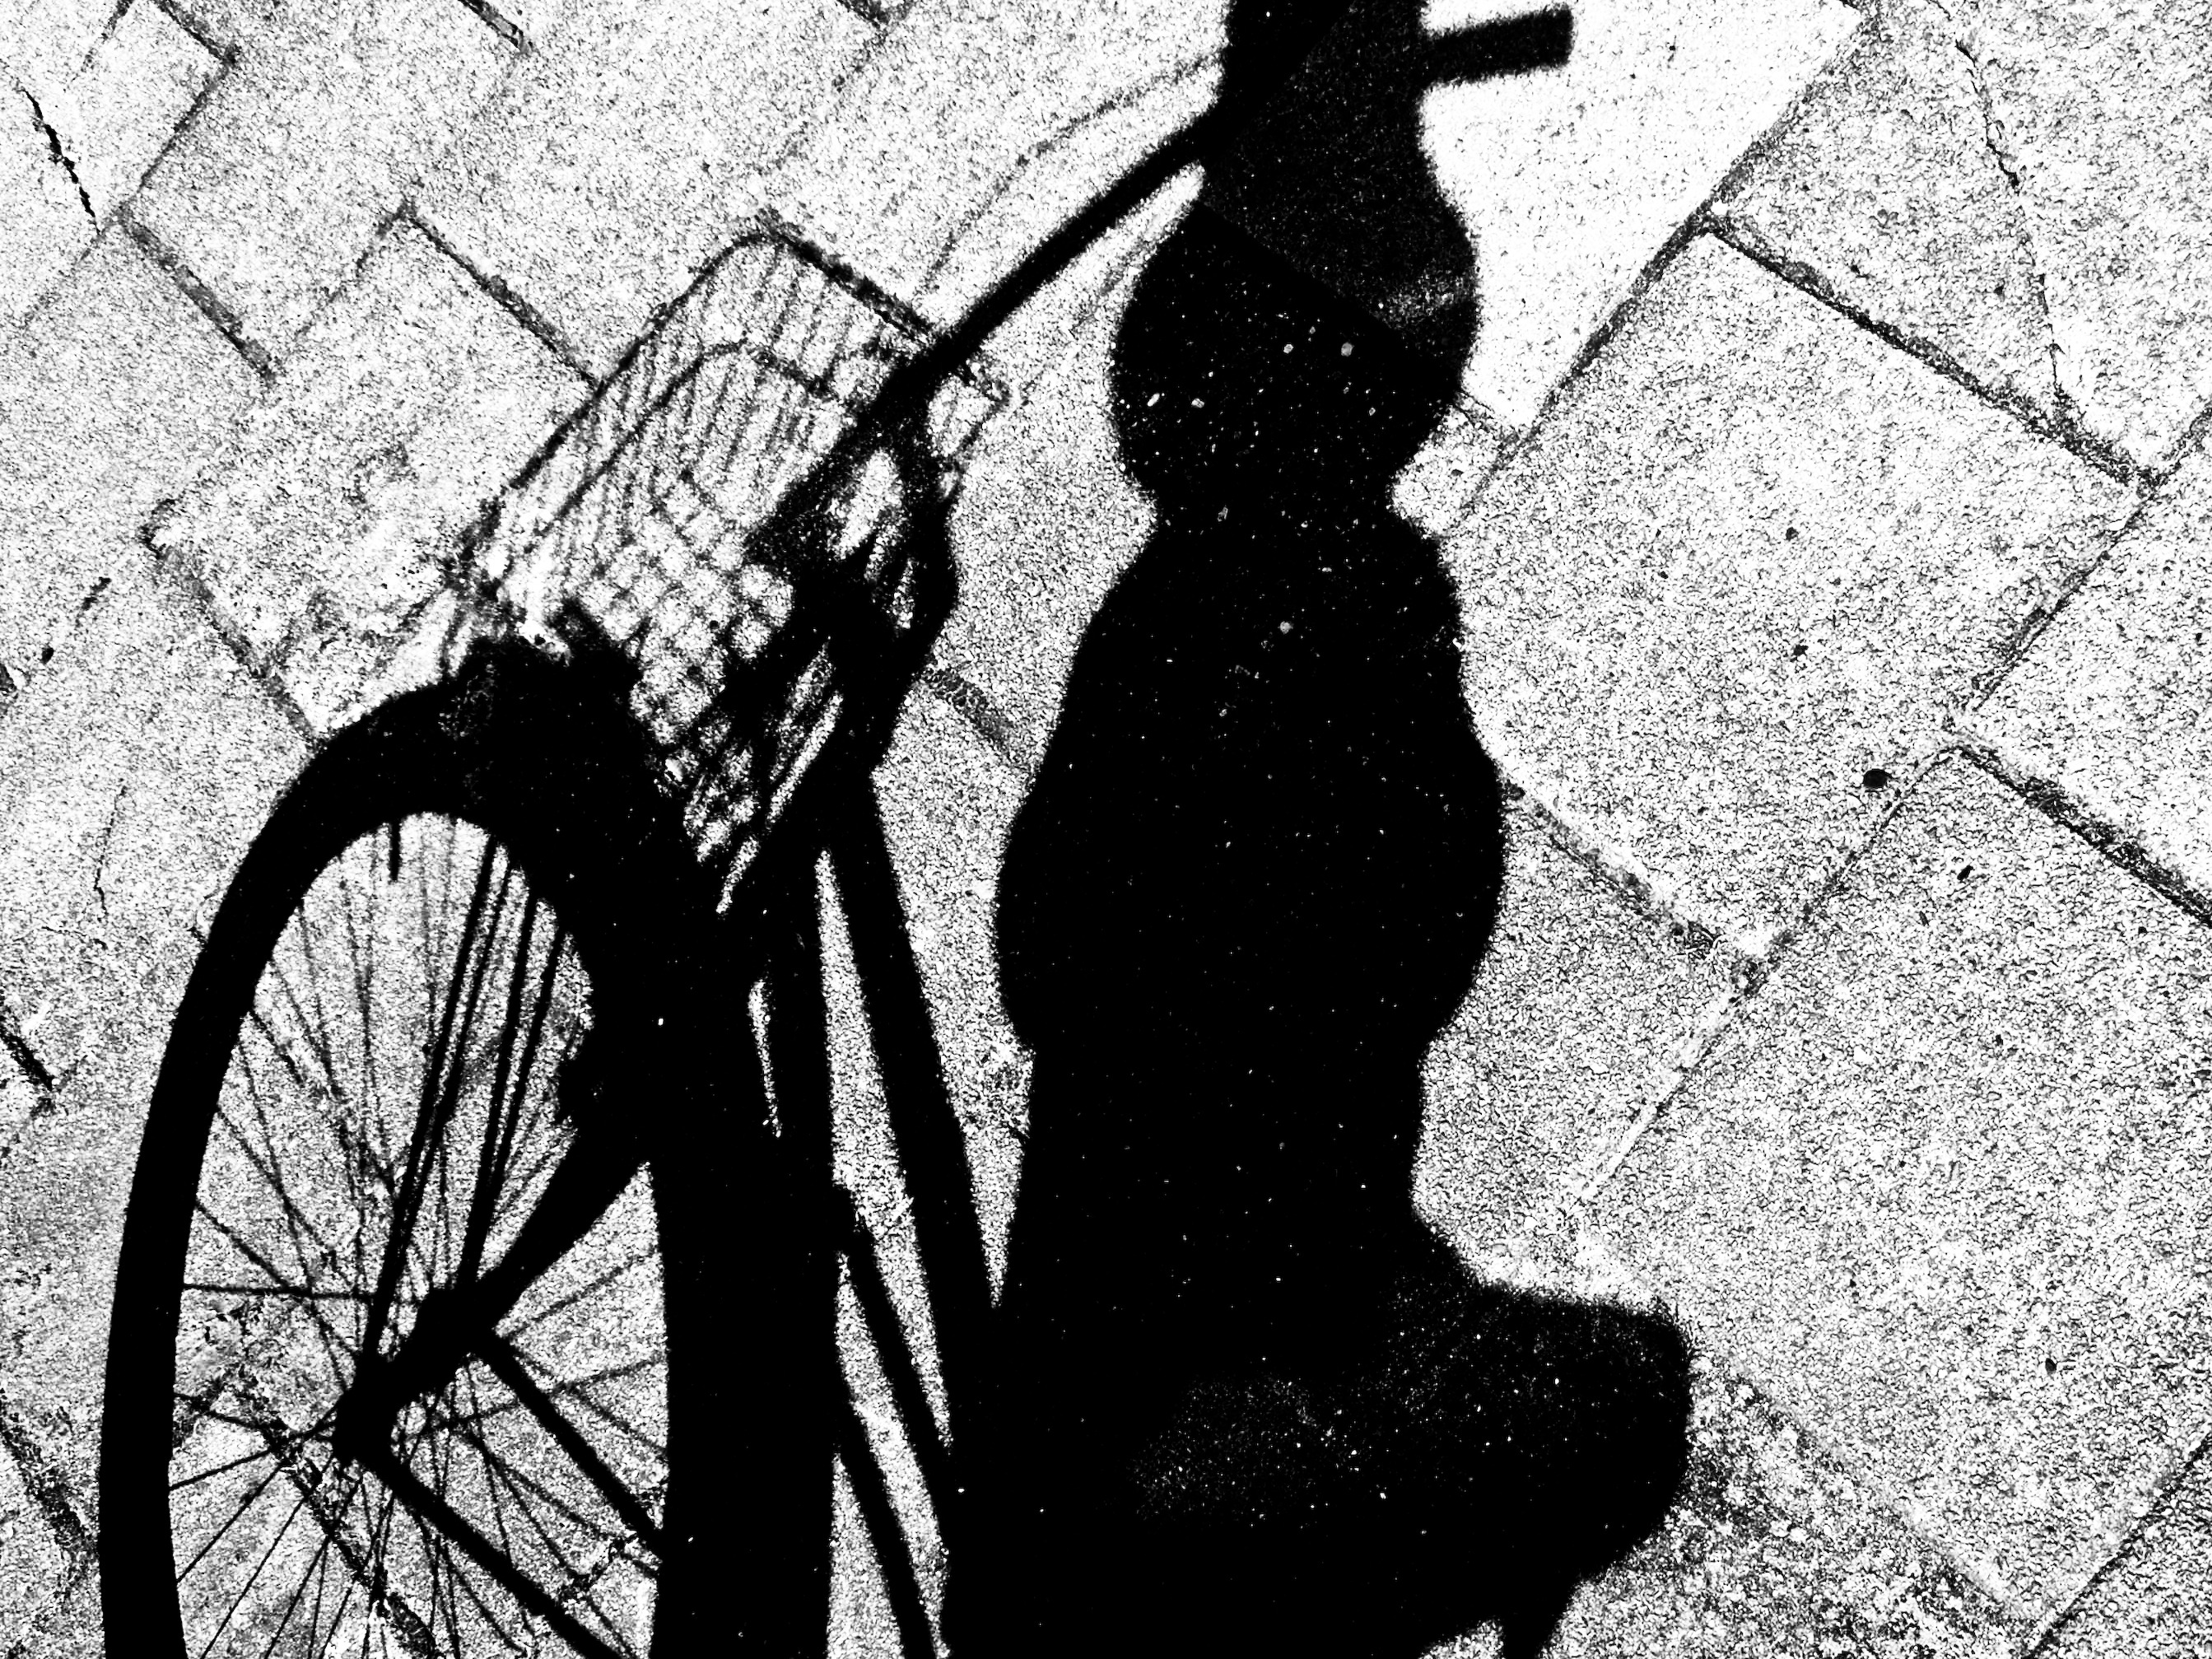
outdoor, silhouette, black and white, road, sport, street, bicycle, bike, parking, urban, summer, cyclist, transportation, transport, vehicle, shadow, ride, black, monochrome, cycle, activity, cycling, fun, parked, biking, stationary, active, biker, monochrome photography